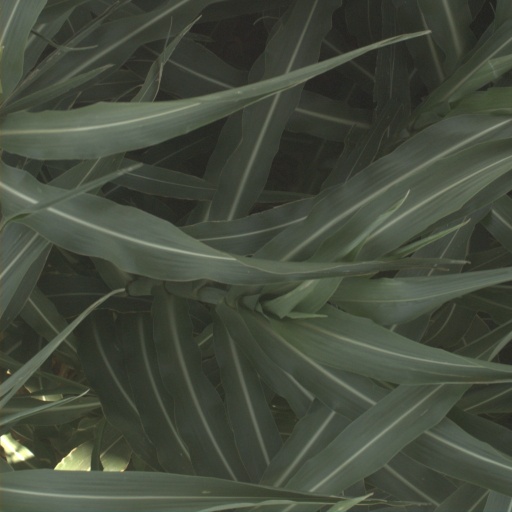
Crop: sorghum